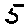
Label: 5